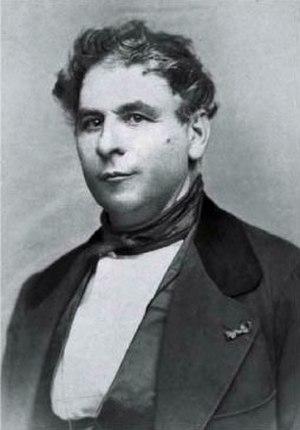
Frédéric Petit, né à Muret le 16 juillet 1810 et mort le 29 novembre 1865 à Toulouse, est un astronome français.